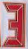
Number: 3